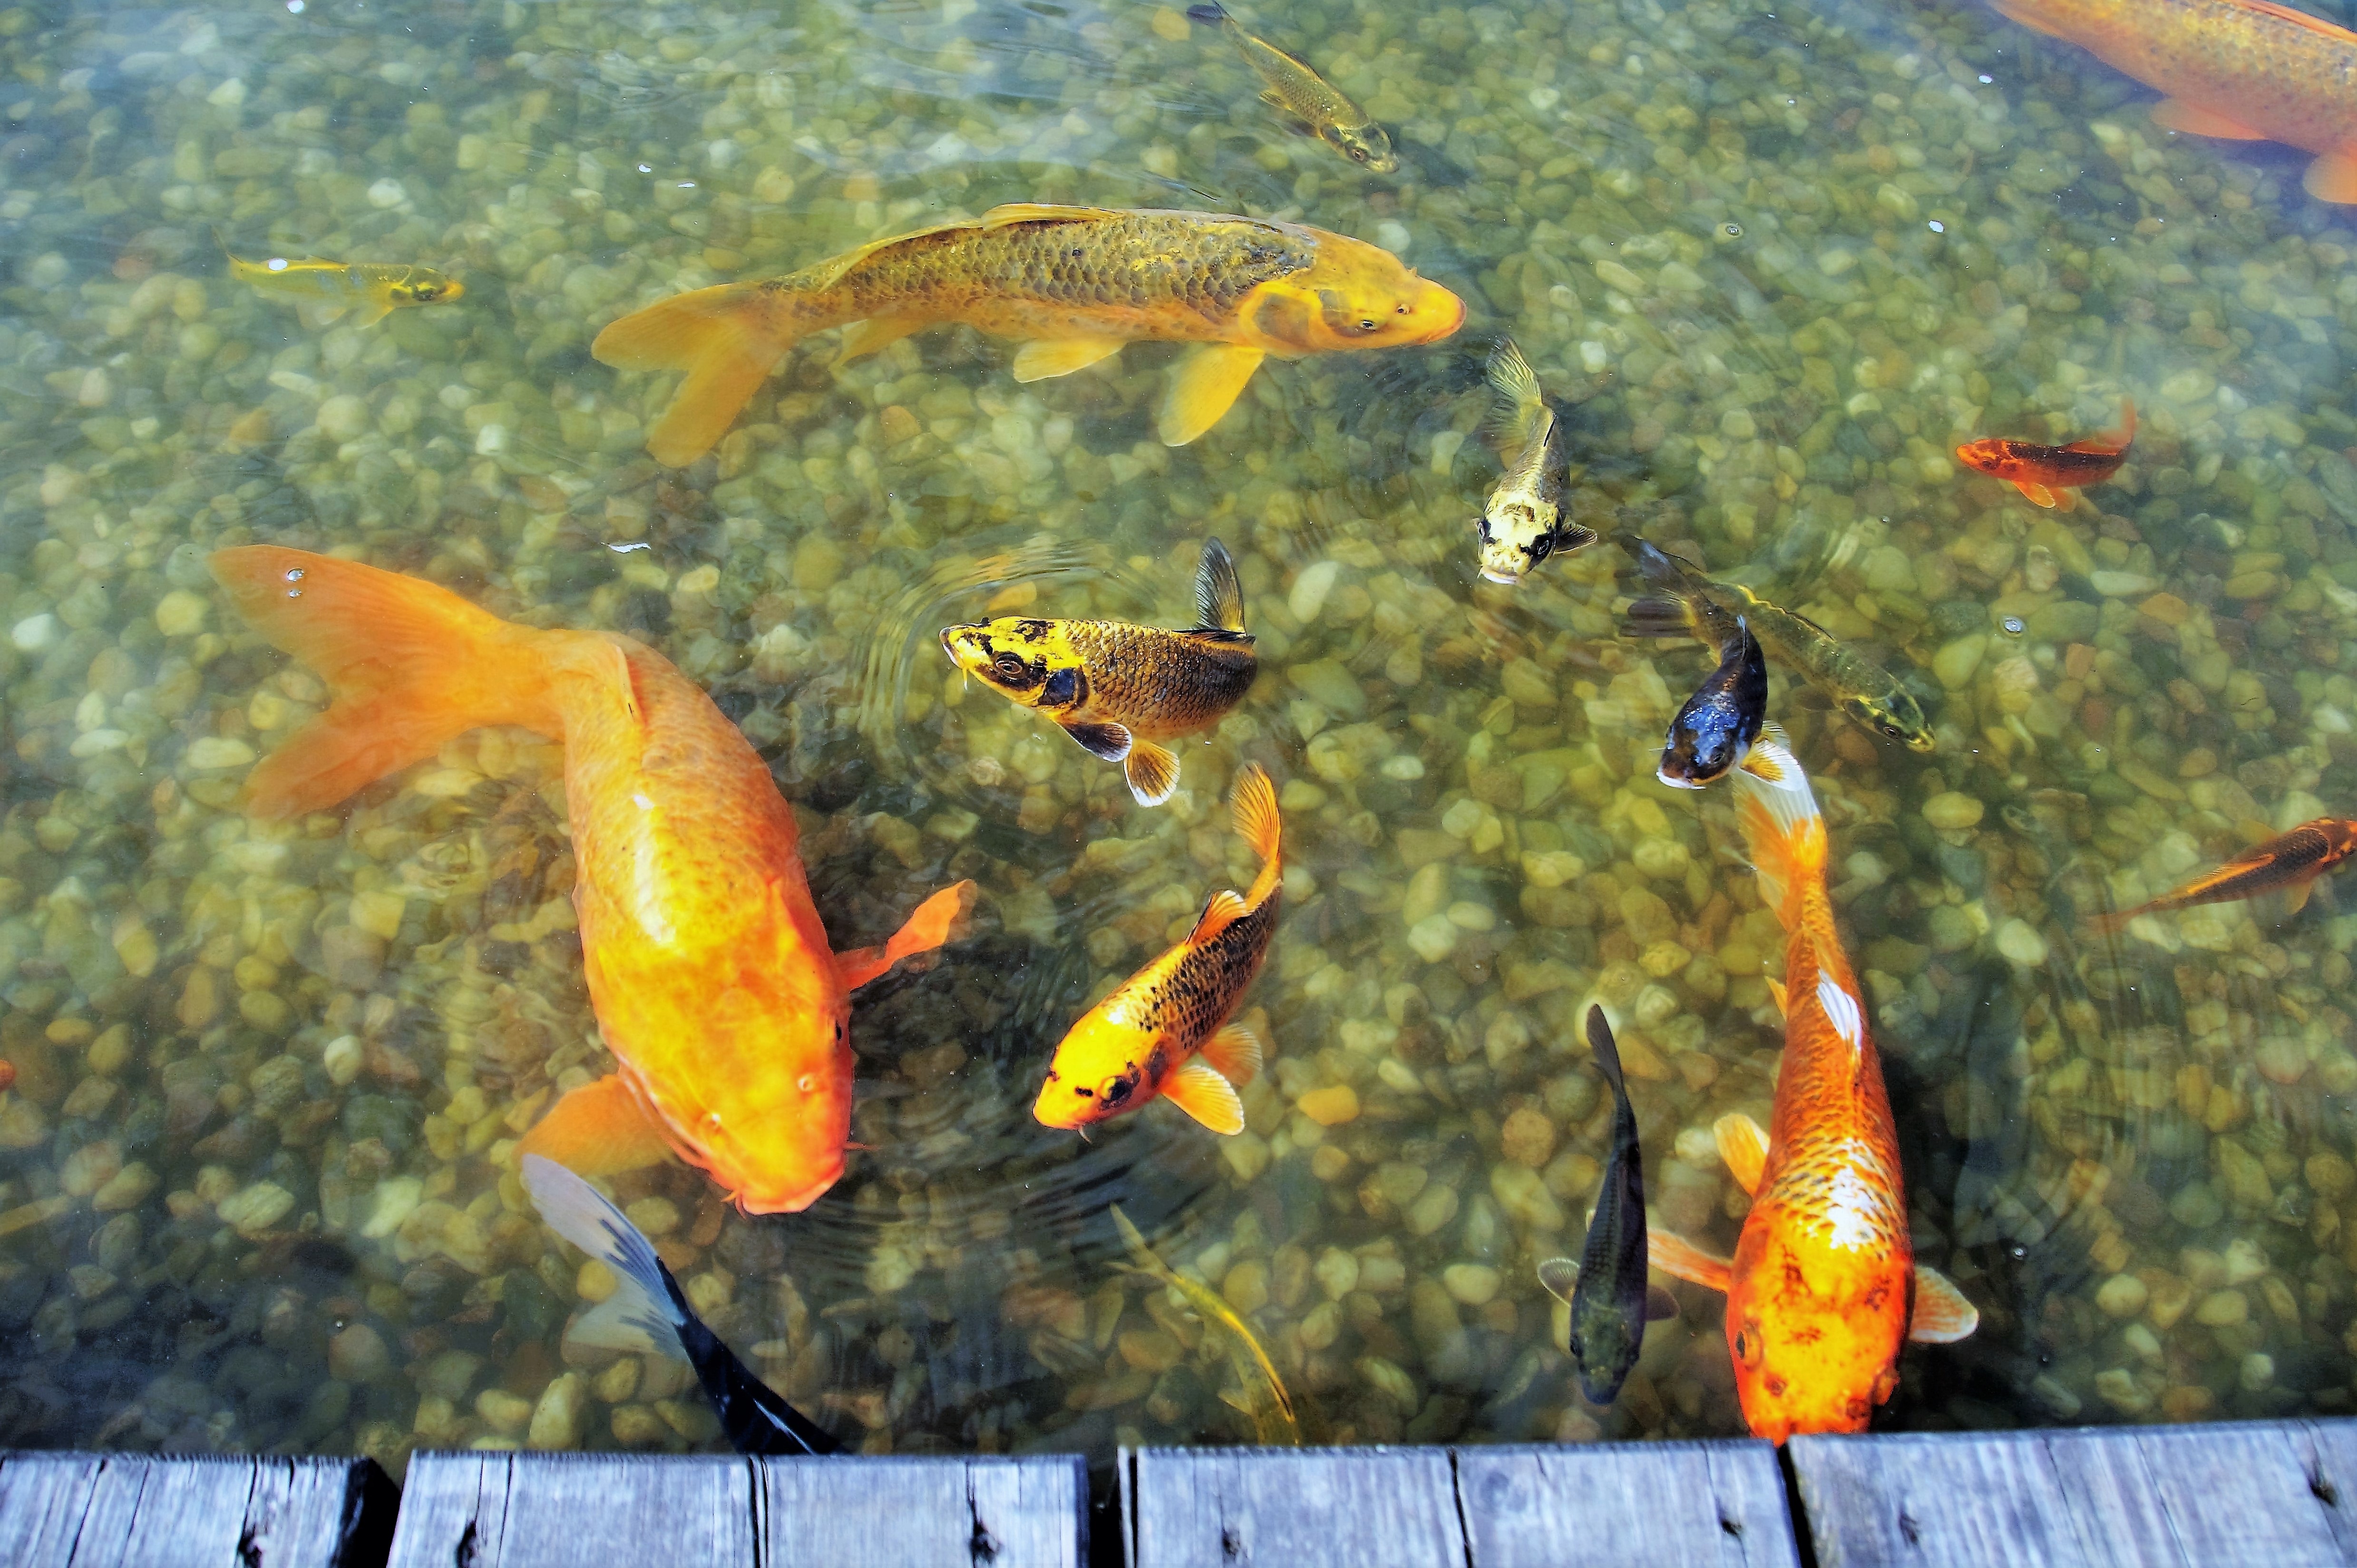
biology, lagoon, fish, fauna, goldfish, koi, koi carp, marine biology, salamandridae